Andy Sommers

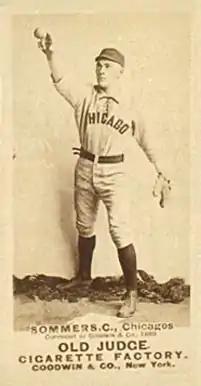
Baseball card of Sommers

John Andrew Sommers (October 26, 1865 – July 22, 1908) was an American professional baseball catcher. He played in Major League Baseball from 1887 to 1890 and remained active in the minor leagues through 1896.